Elder Secrets of Glorantha

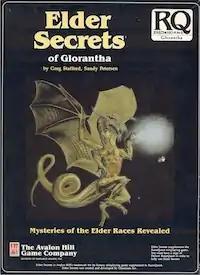
Cover by Nick Smith

Elder Secrets of Glorantha is a 1989 role-playing game supplement for "RuneQuest" published by Avalon Hill.